Mahabharat (1988 TV series)

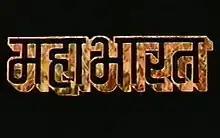

Mahabharat is an Indian Hindi-language epic television series based on the ancient Sanskrit epic "Mahabharata". The original airing consisted of a total of 94 episodes and were broadcast from 2 October 1988 to 24 June 1990 on Doordarshan. It was produced by B. R. Chopra and directed by his son, Ravi Chopra. The music was composed by Raj Kamal. The script was written by Pandit Narendra Sharma and the Hindi/Urdu poet Rahi Masoom Raza, based on the epic by Vyasa. Costumes for the series were provided by Maganlal Dresswala. The serial claims to have used the Critical Edition of Bhandarkar Oriental Research Institute as its basic source with Vishnu Sitaram Sukthankar and Shripad Krishna Belwalkar as its primary editor.